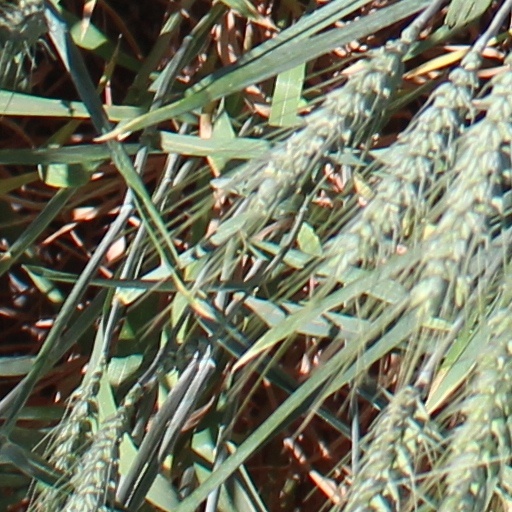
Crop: wheat